Yogibo

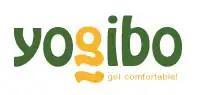
An Yogibo Old Logo of 2009-10

As of March 2023, Yogibo has reduced from over US$60 million in retail sales and over 130 retail outlets worldwide to an online only retailer.